Cibodas Botanical Garden

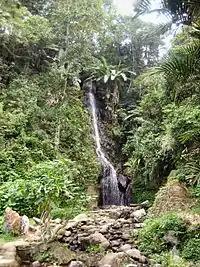
Cibodas Waterfall

There are approximately 10,792 living specimens in the garden, including 320 orchids, 289 cacti, 22 succulent plants, 216 algae, 103 ferns, and 1162 garden plant species that live within the proximity of the botanic garden. Only 114 of the plant species present in the garden are native to West Java. Its herbarium contains approximately 4,852 preserved specimens of plants.